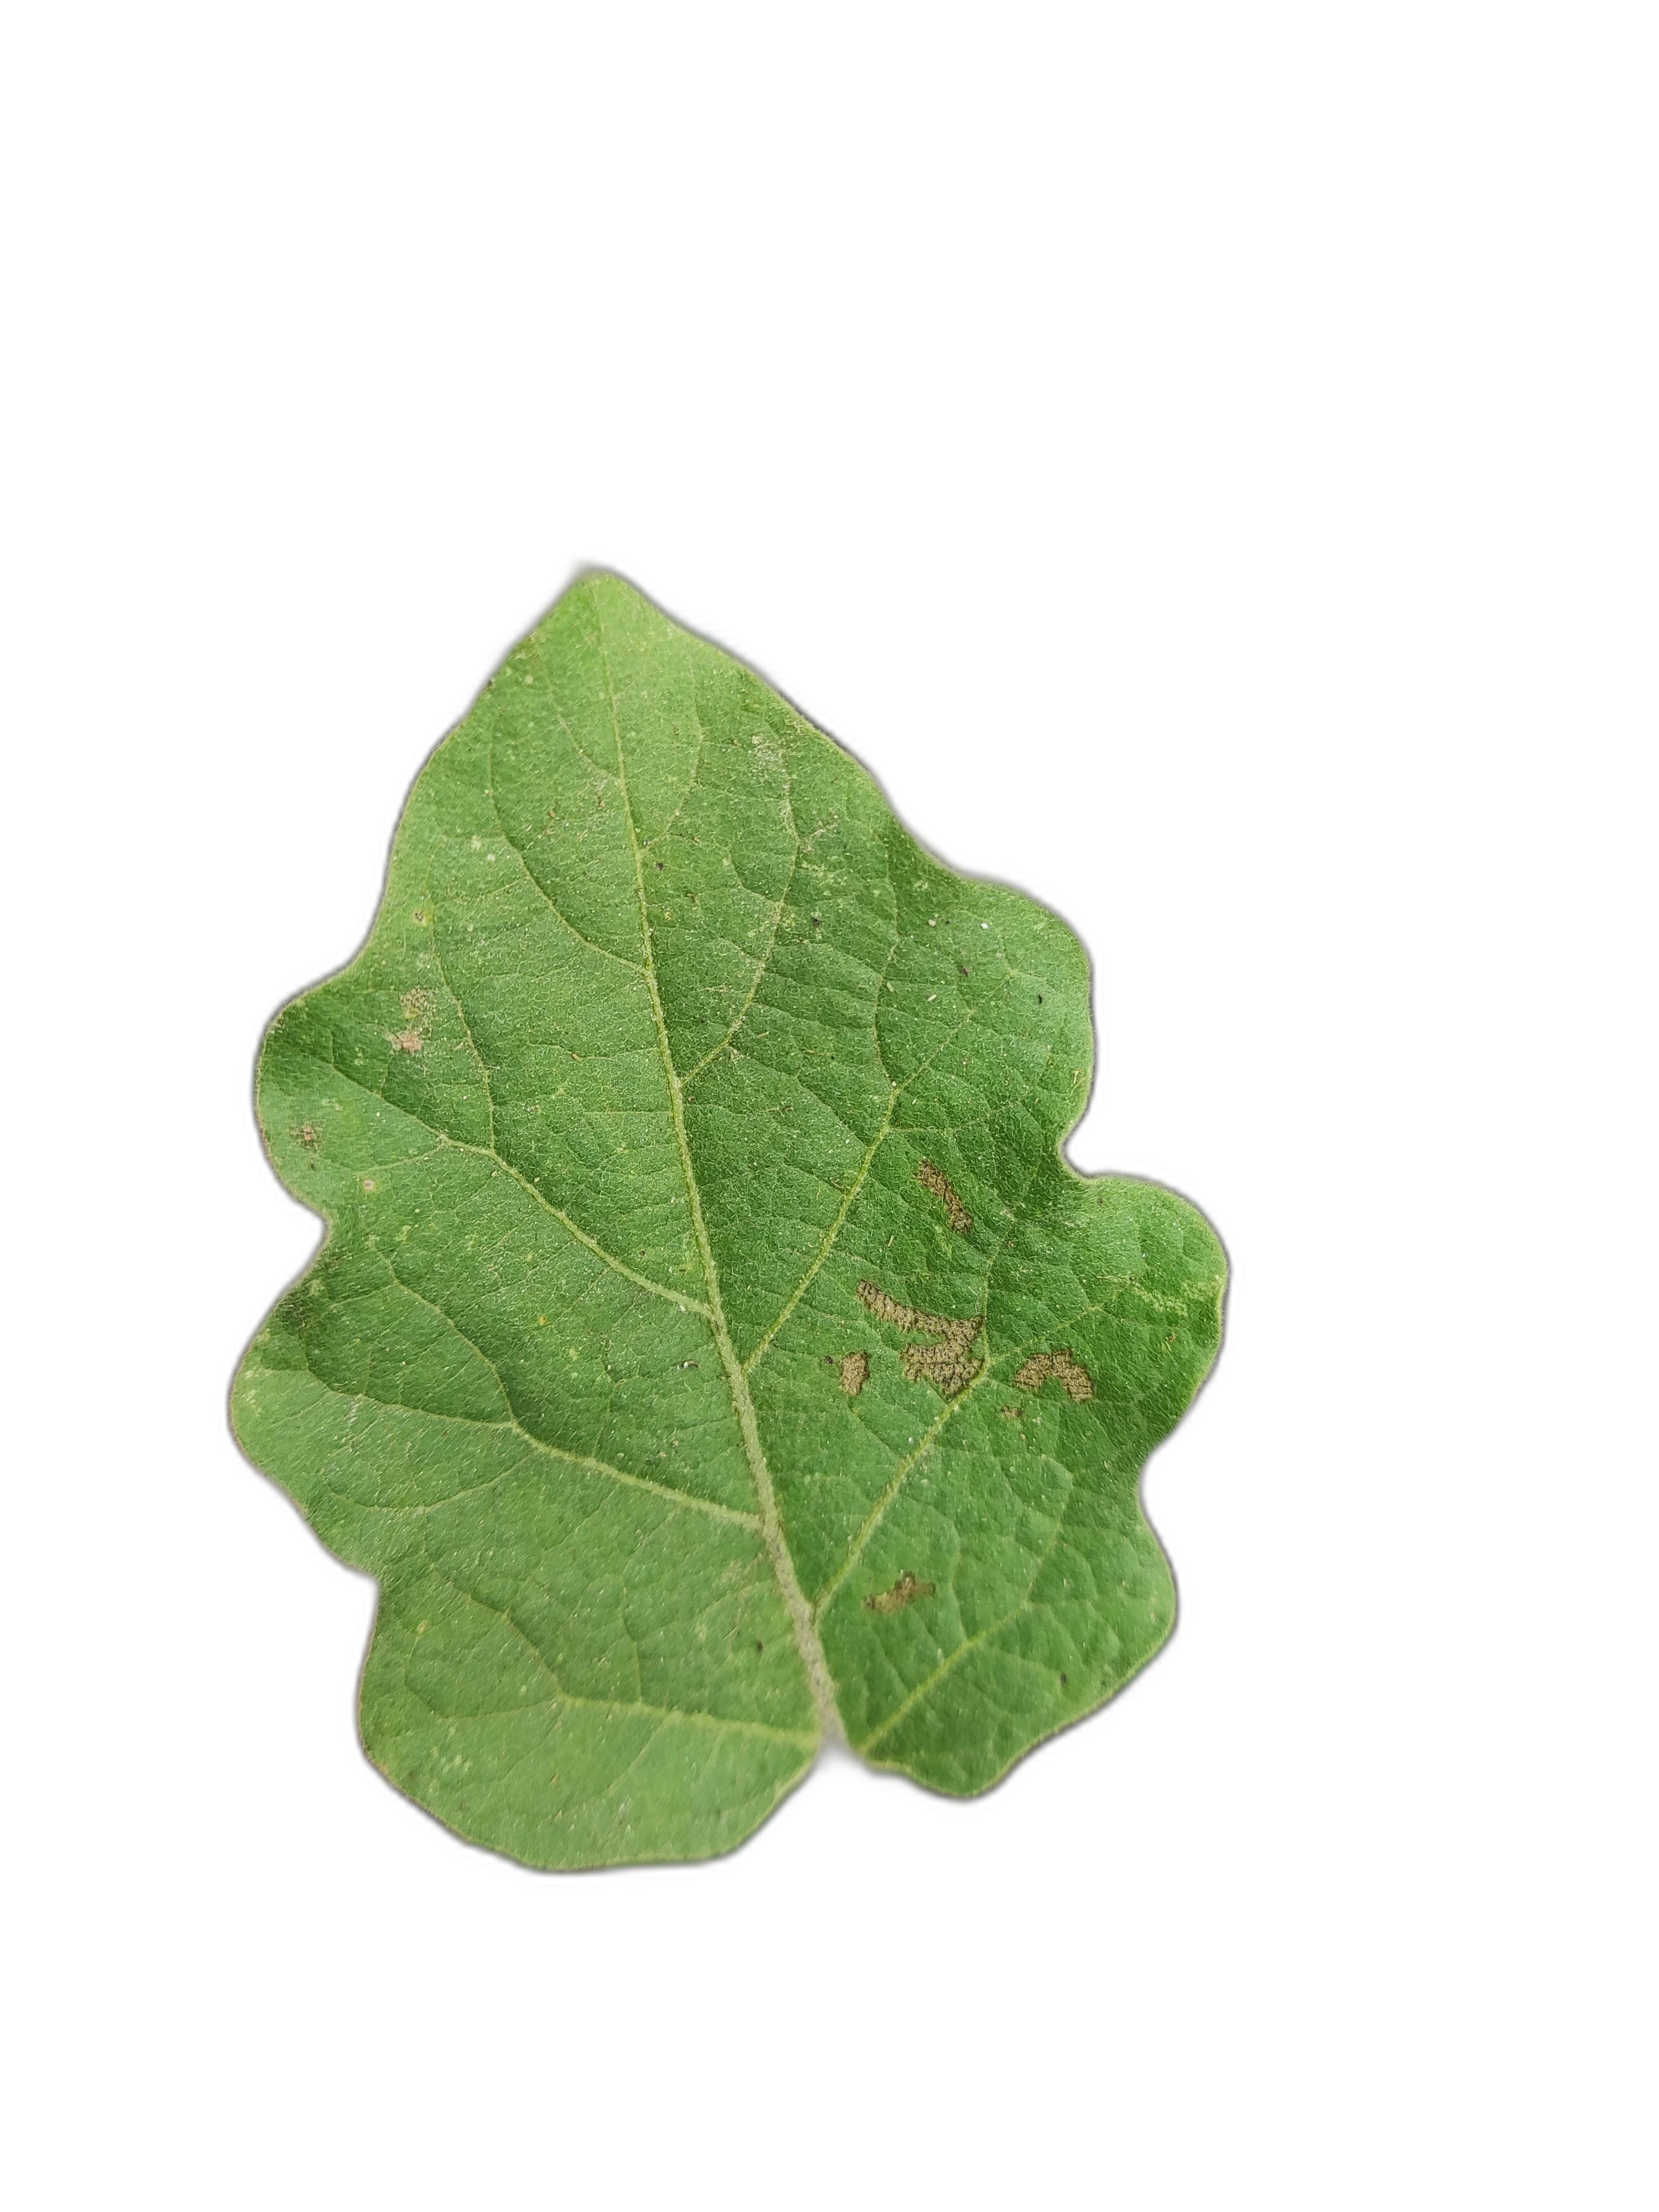
Label: Leaf Spot Disease